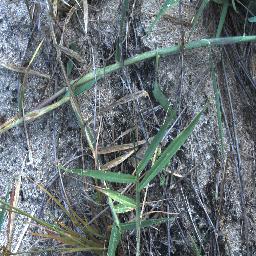
Label: negative